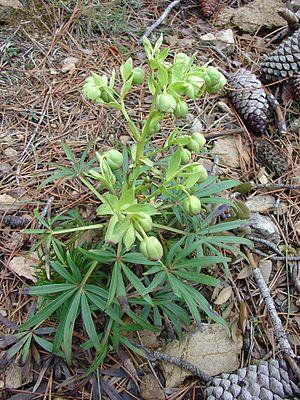
Helleborus est un genre de plantes de la famille des Ranunculaceae. En français, le nom vulgaire associé est hellébore, qui peut être aussi orthographié ellébore.